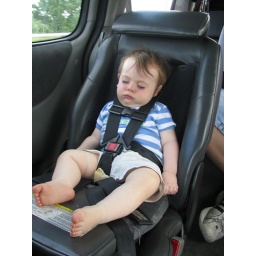
Sleeping in the big boy car seat